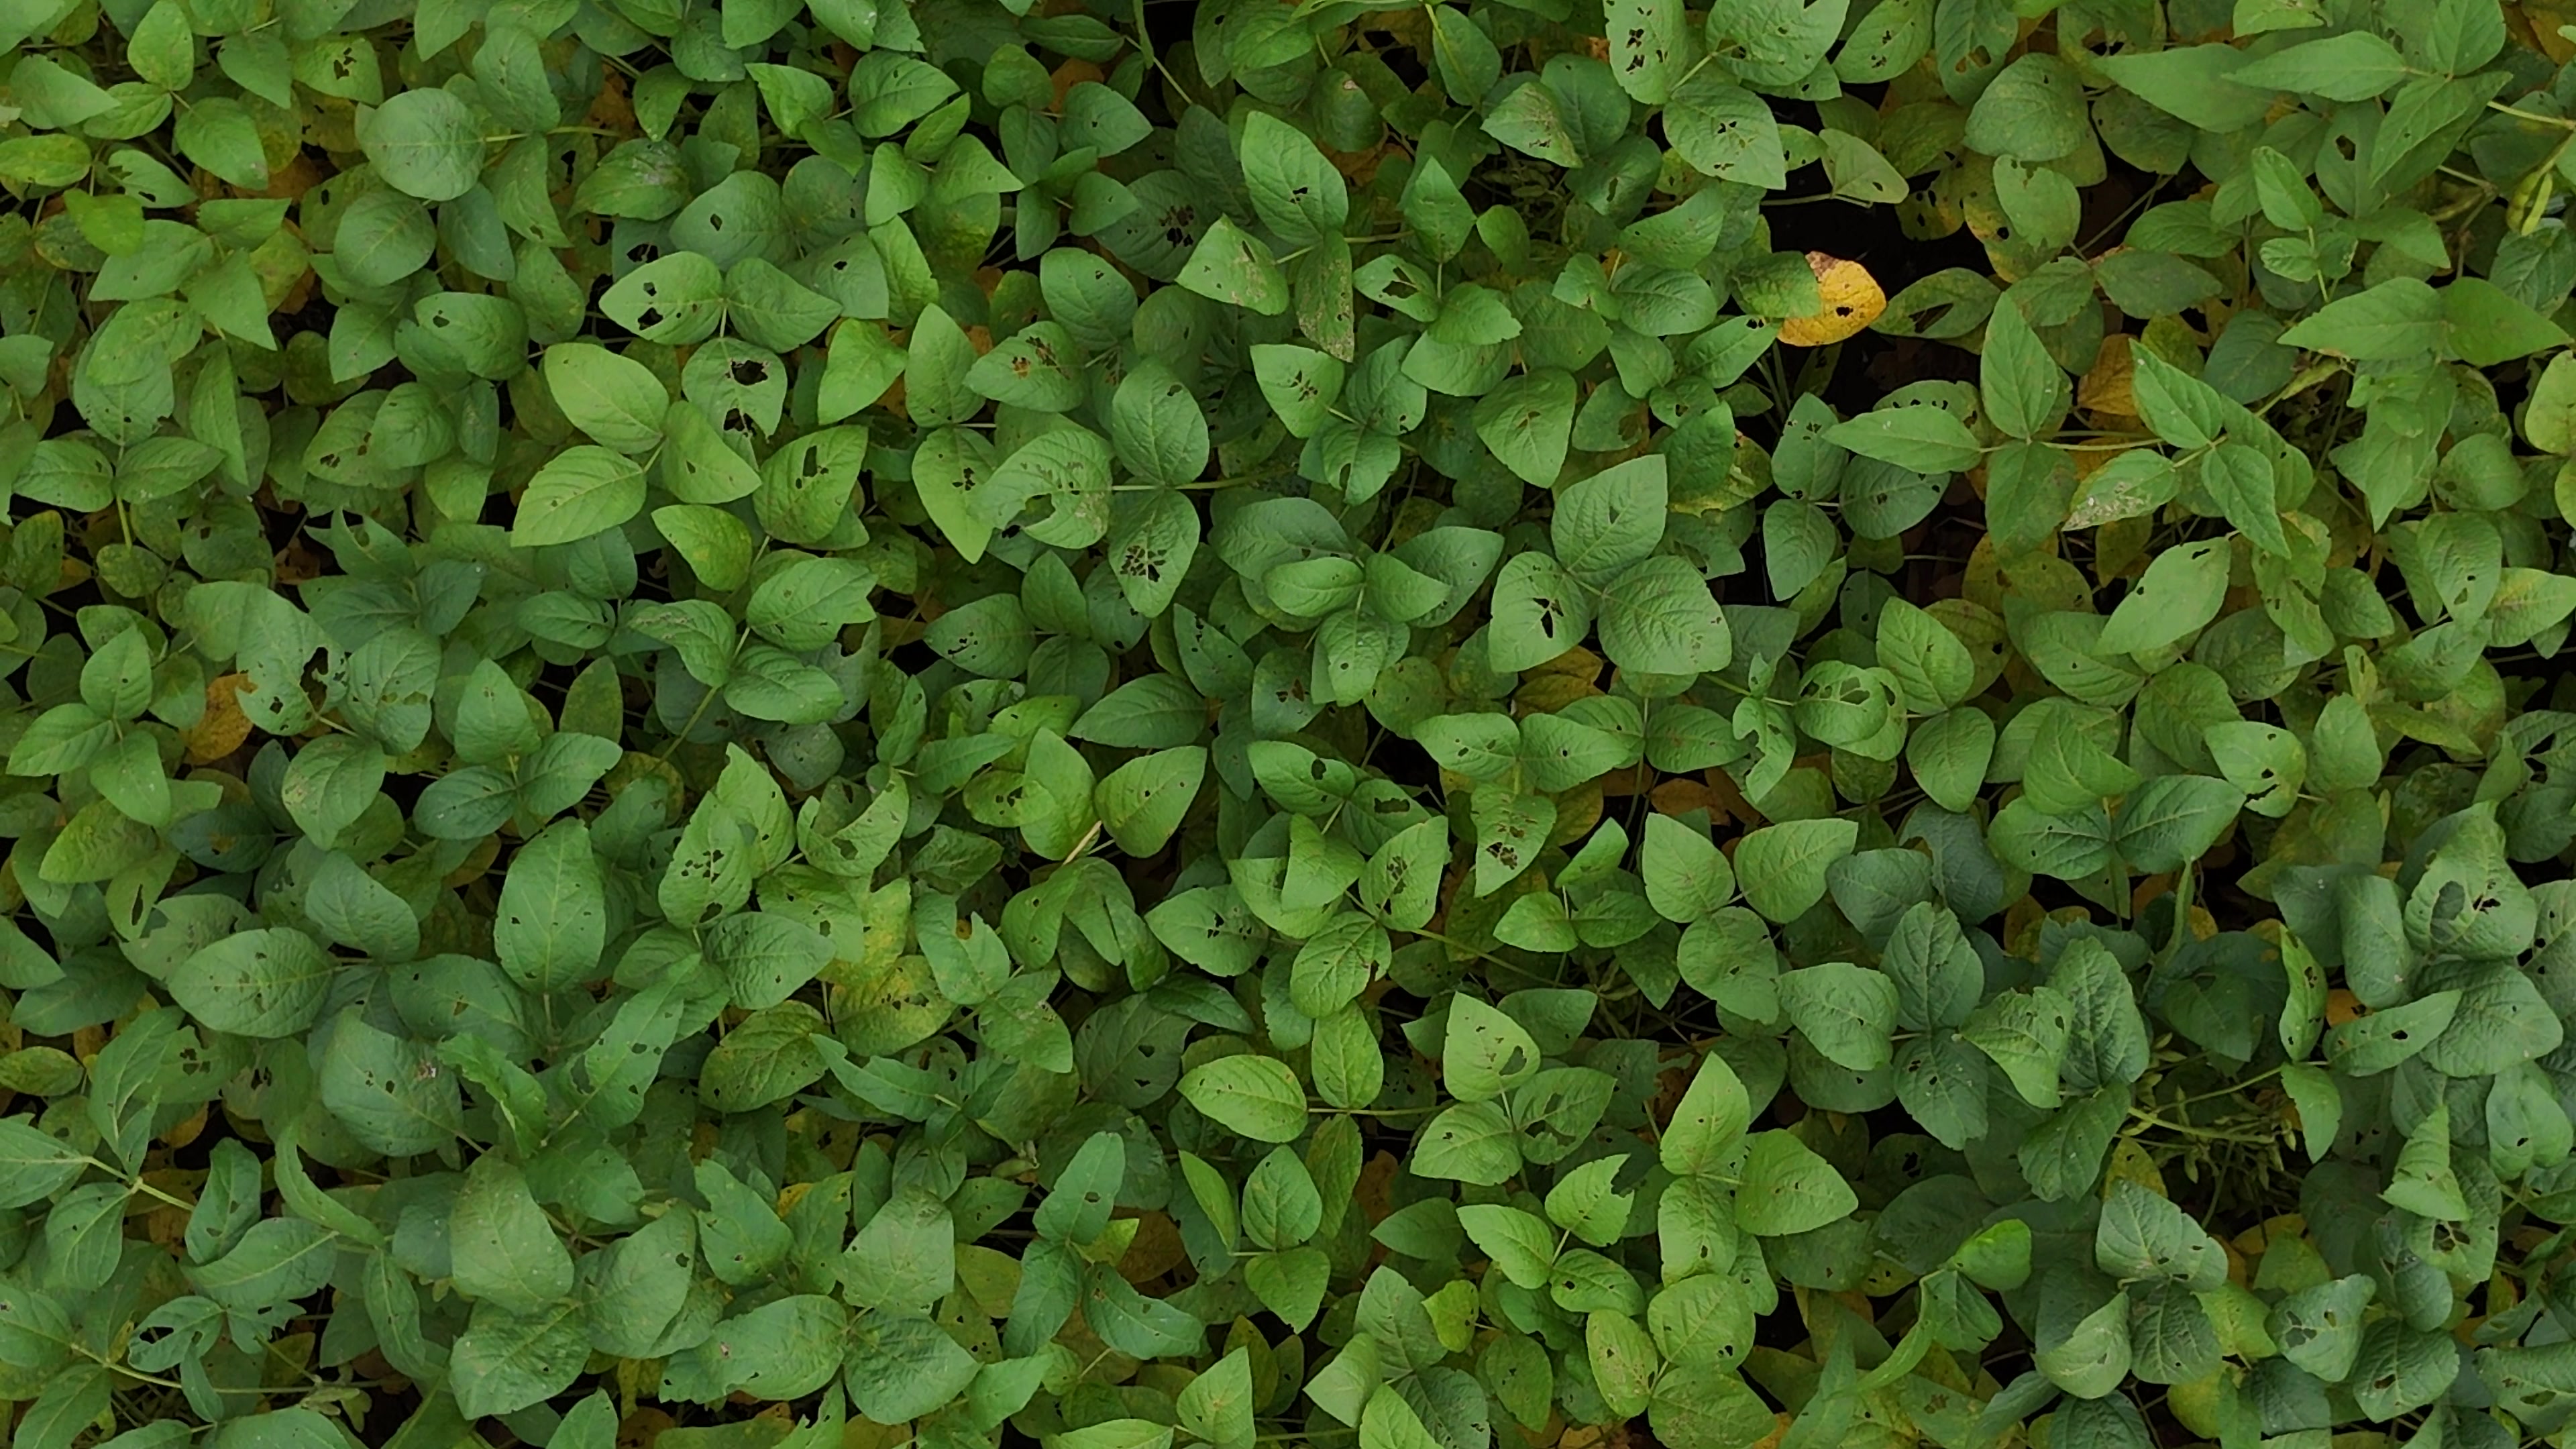
Label: Mosaic